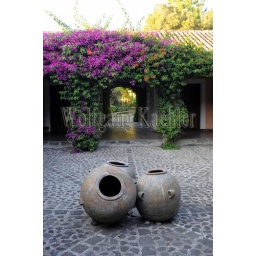
Guatemala, highlands, antigua, pots with bougainvillia flowers in background